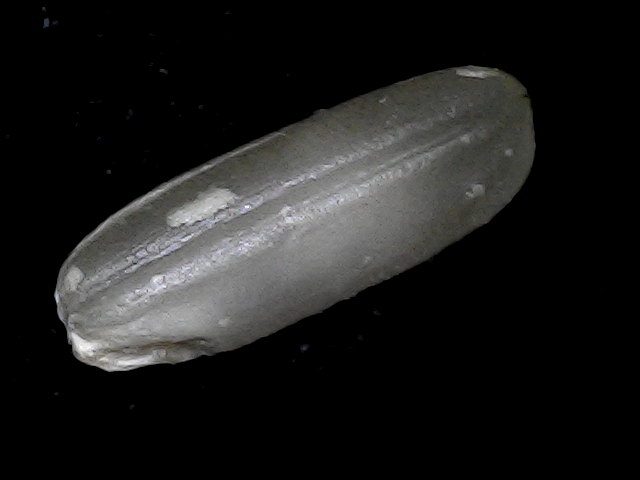
Rice variety: BD79